To Duck or Not to Duck

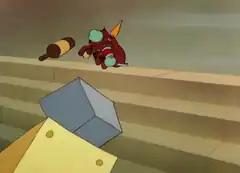
Elmer's hunting dog, Laramore, is knocked out of his own separate stand by the all-duck audience during the boxing match.

To Duck or Not to Duck is a 1943 Warner Bros. "Looney Tunes" cartoon directed by Chuck Jones. The cartoon was released on March 6, 1943, and stars Daffy Duck and Elmer Fudd.